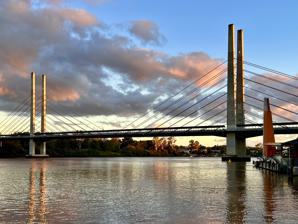
Building: Eleanor Schonell Bridge
Country: Australia
Year built: 2006
Bridge in Queensland, Australia Eleanor Schonell Bridge Eleanor Schonell Bridge at sunset, January 2022 Coordinates 27°29′52″S 153°01′16″E / 27.497781°S 153.020981°E / -27.497781; 153.020981 Carries Buses, pedestrians, bicycles. Crosses Brisbane River Locale Brisbane , Queensland , Australia Official name Eleanor Schonell Bridge Named for Eleanor Schonell Characteristics Design Cable-stayed bridge Total length 390 metres (1,280 ft) History Opened 17 December 2006 ; 18 years ago ( 2006-12-17 ) Location Eleanor Schonell Bridge Eleanor Schonell Bridge (then called the "Green Bridge") during its construction The Eleanor Schonell Bridge , better known as the Green Bridge , is a 390-metre (1,280 ft)-long cable-stayed bridge which crosses the Brisbane River between Dutton Park and the University of Queensland 's St Lucia campus, connecting the UQ Lakes and Dutton Park Place busway stations.  Its deck is 185 metres long, 20 metres wide and about 18 metres above the river's surface.  The bridge was opened on 17 December 2006, and is the first bridge in Australia exclusively designed for buses , cyclists and pedestrians . The bridge cost $55.5 million to construct. The opening of the bridge signalled the end of the popular cross-river ferry service between Dutton Park and St Lucia, which had been running since 1967. The two ferries that remained at the cessation of the service, MV Loyalty and MV Vicky Lynn were sold, the Loyalty now being used as a private vessel and the Vicky Lynn as a floating advertisement for the Riverpoint Luxury Apartments in West End. Construction The "as-built" concept design of the bridge was proposed as an alternative design by Bruce Ramsay. Construction of the bridge has included a new road through Dutton Park, the expansion of Annerley Road , a new bus station for the University of Queensland and the permanent redirection of College Road in St Lucia. The detailed design and the construction was carried out by John Holland Group . A related transport infrastructure project is the Eastern Busway which links the Eleanor Schonell Bridge with the Queensland Rail City network at Boggo Road station and to the South East Busway . Green power To conserve energy consumption energy efficient and low wattage lights were used. Feature lighting was also minimised to reduce both power requirements and the impact of the bridge on the surrounding area. Cut-off timers and remote operation features were also incorporated to reduce the amount of unnecessary lighting while still maintaining a safe environment for users. The energy requirement of the bridge is generated by a high-profile solar roof, containing 108 x 175W panels. The solar roof feeds electricity back into the supply authority grid thereby offsetting the mains power electricity used by the bridge at night. Decoration The bridge has some of the poetry of Brisbane-born poets Samuel Wagan Watson and Luke Beesley adorning it. The words are embedded into the footpath as well as embossed on the railing. Naming An independent panel, which included Brisbane historian and author Helen Gregory , University of Queensland academic Michael Keniger, architect Bill Corker of Denton Corker Marshall , and representative from the Lord Mayor's Youth Advisory Council Milindee Jeewandara, produced a shortlist of three names to Brisbane's Civic Cabinet from hundreds suggested by the public being: Eleanor Schonell Bridge, Hawken Bridge and University Bridge . Brisbane Lord Mayor Campbell Newman announced on 28 August 2006 that the Green Bridge would officially be called the Eleanor Schonell Bridge in honour of Florence Eleanor Schonell : Eleanor Schonell made an internationally recognised contribution to testing for dyslexia and was renowned for her generous and humane approach to life. Her work with cerebral palsy children led to international recognition and she also contributed substantially to the education of children with intellectual disabilities . During its conception and construction, the bridge was known as the "Green Bridge" because it was a sustainable transport initiative, and many people have continued to call it the Green Bridge in preference to its official name. Traffic impact Although southside travellers previously had the option of boarding a cross-river ferry, the bridge has a far greater capacity.  Average river crossing times improved, especially in the off-peak when only one ferry was in use. The popularity of the bridge had initially proven troubling to Translink and the Brisbane City Council, with extra buses having to be put on to cater to the large number of commuters traveling to St. Lucia campus. The Boggo road busway is now complete, and has delivered improved efficiency for the rail/bus interface at Park Road Station and has opened up the St. Lucia area to more travellers. The new route possibilities are not all one-sided; northside commuters now have a 15-minute cycle along Annerley Road and the Goodwill bridge to the CBD from the UQ side of the bridge. The Councillor for the local council ward of Tennyson, Nicole Johnston, whose electorate incorporates the Dutton Park side of the Eleanor Schonell Bridge, advocated a trial for private vehicular traffic. The Brisbane City Council did not respond to that suggestion. St. Lucia end The traffic area at the St Lucia end of the bridge terminates as a cul-de-sac , without any non-pedestrian thoroughfare options into the streets around The University of Queensland or St Lucia.  The separate path for cyclists on the bridge leads directly through to various paths away from the bridge, a deliberate measure to ensure that "there will be no through-running bus service connected to the campus or to the suburb of St Lucia". Public transport services This section needs to be updated . Please help update this article to reflect recent events or newly available information. ( April 2024 ) To coincide with the opening, Translink announced three new bus services which would use the bridge: route numbers 109, 169 and 209. The 109 started operation on 18 December 2006, and links UQ to the city via Annerley Road and the CBD end of the South East Busway . The 169 service began in February 2007 and links UQ with Eight Mile Plains and Garden City. The 209 service also began in February 2007, and links UQ with Carindale. A fourth service, the 139, was introduced in July 2007 in order to address overcrowding issues on the 169 and on Mains Road services from the Griffith University busway station , and links UQ with Sunnybank and Sunnybank Hills . The 139 only operates on weekdays during university semesters. A fifth service, the 192, was announced in October 2008, designed to connect the university to West End and Highgate Hill . The 192 is not a new service; rather it is an extension of an older route servicing the West End/Highgate Hill area.  It only operates on weekdays. The most recent [ when? ] addition to the UQ service is the 29 route, operating a shuttle every five minutes between the Woolloongabba Bus Station and UQ Lakes . Incidents On 24 October 2009, 21-year-old University of Queensland student Whitney Heuvel urged his friends to use a camera phone to film him jumping off the bridge. Intoxicated, he misjudged the rails and fell awkwardly, resulting in his death. See also Queensland portal Public transport in Brisbane Dutton Park Ferry Brisbane Metro References